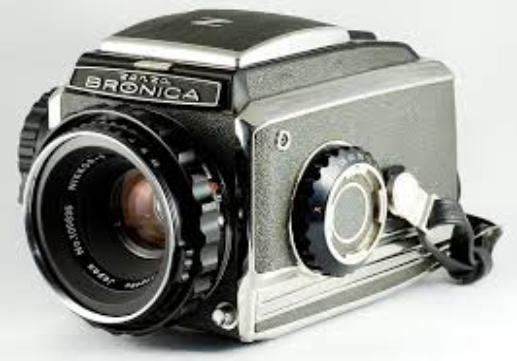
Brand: Bronica
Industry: Electronic